Cruel Love

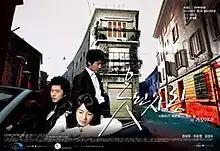
Promotional poster

Cruel Love is a 2007 South Korean television drama series starring Kwon Sang-woo, Lee Yo-won, and Kim Sung-soo. It aired on KBS2 from December 3, 2007, to February 5, 2008, on Mondays and Tuesdays at 21:55 for 20 episodes.